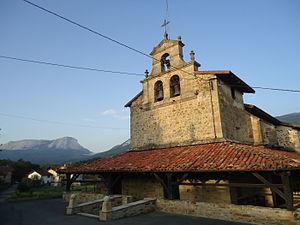
Oleta en basque ou Olaeta en espagnol est une elizate ou une commune de la municipalité d'Aramaio dans la province d'Alava dans la Communauté autonome basque.